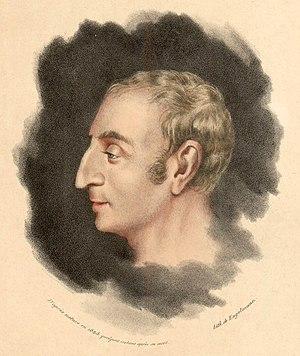
Claude-Henri de Rouvroy, comte de Saint-Simon. Gravure de Gottfried Engelmann d'après un portrait dessiné en 1825, quelques instants après la mort du philosophe.
Honoré de Balzac, né Honoré Balzac à Tours le 20 mai 1799 et mort à Paris le 18 août 1850, est un écrivain français. Romancier, dramaturge, critique littéraire, critique d'art, essayiste, journaliste et imprimeur, il a laissé l'une des plus imposantes œuvres romanesques de la littérature française, avec plus de quatre-vingt-dix romans et nouvelles parus de 1829 à 1855, réunis sous le titre La Comédie humaine. À cela s'ajoutent Les Cent Contes drolatiques, ainsi que des romans de jeunesse publiés sous des pseudonymes et quelque vingt-cinq œuvres ébauchées.
Le bonheur est un état ressenti comme agréable, équilibré et durable par quiconque estime être parvenu à la satisfaction de ses aspirations et désirs et éprouve alors un sentiment de plénitude et de sérénité.
Le Maître de la terre est un roman dystopique de science-fiction écrit en 1907 par Mᵍʳ Robert Hugh Benson et centré sur le règne de l'Antéchrist et la fin du Monde.
La technocratie est une forme de gouvernement où la place des experts techniques et de leurs méthodes est centrale dans les prises de décision. Selon le Dictionnaire de la langue philosophique la technocratie est « la condition politique dans laquelle le pouvoir effectif appartient à des techniciens appelés « technocrates » ». Le terme même de « technocratie » trouve ses origines dans les années 1920, avec l'industrialisation, la crise économique et la Grande Dépression ; mais la notion correspondante possède des racines profondes dans la culture et dans l’histoire occidentale. Après un « âge d’or » dans les années 1920-1930 où l'on avait une véritable foi dans le progrès technique, la technocratie se retrouve sous diverses formes dérivées dans les sociétés post-industrielles, comme la technostructure de John Kenneth Galbraith.
L'histoire de Péronne commence à la Préhistoire. Située sur une colline, presque totalement entourée par la Somme et ses étangs naturels, Péronne a été peuplée depuis le Néolithique mais le nom du site ne nous est connu que depuis la période mérovingienne. La ville se développa autour de son château et subit plusieurs sièges et destructions qui marquèrent son histoire du Moyen Âge au XXᵉ siècle.